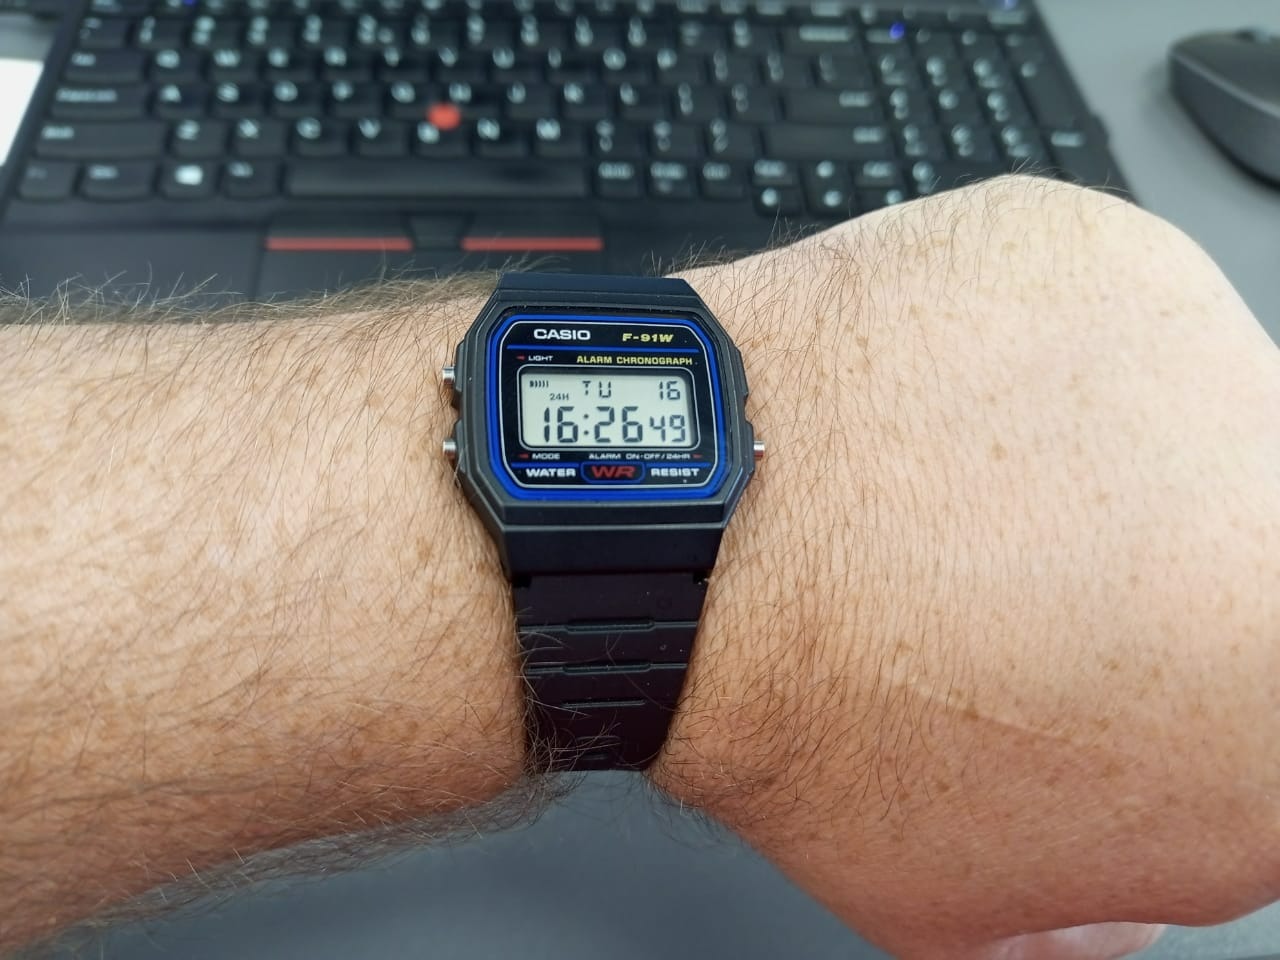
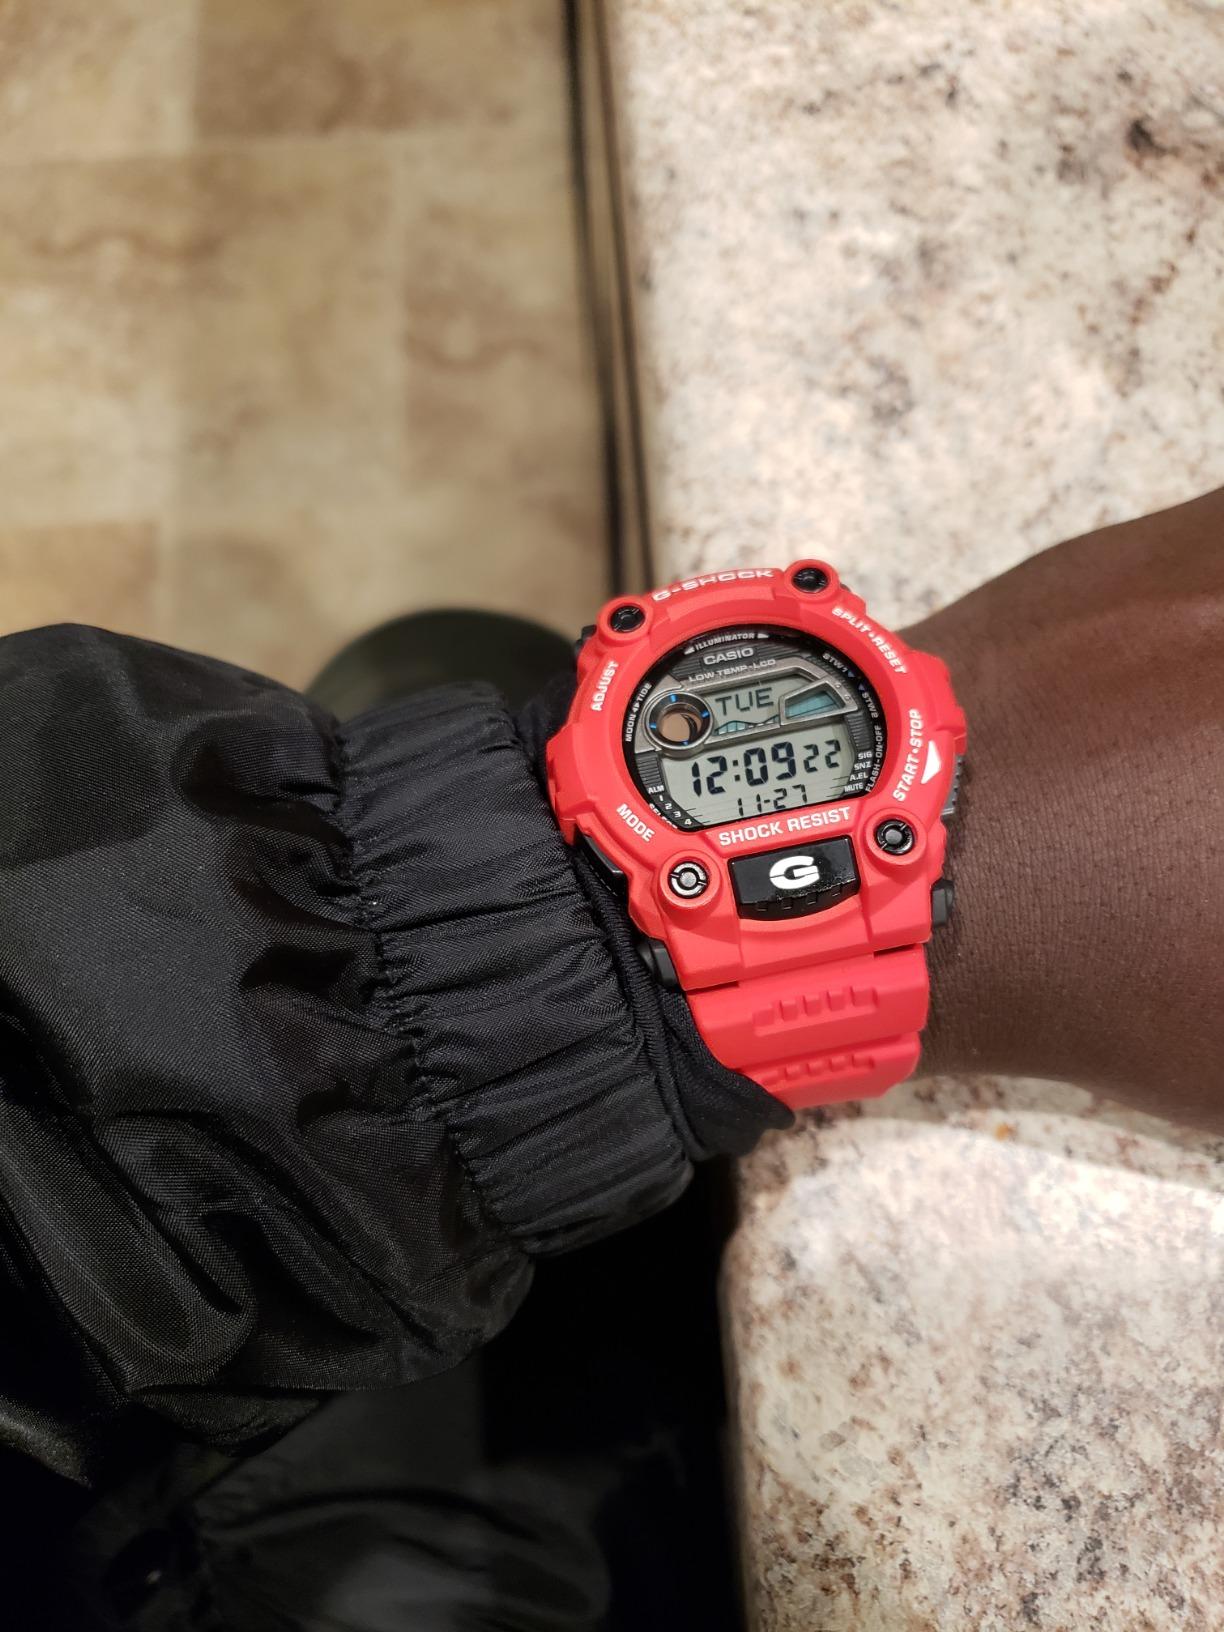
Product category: accessories_watch
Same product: no